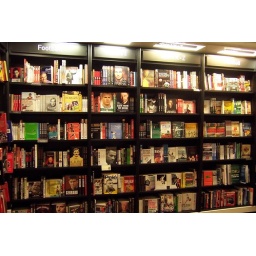
This is the football (soccer) books section at the incredible Waterstone's book store in Picaddilly street. Amazing,